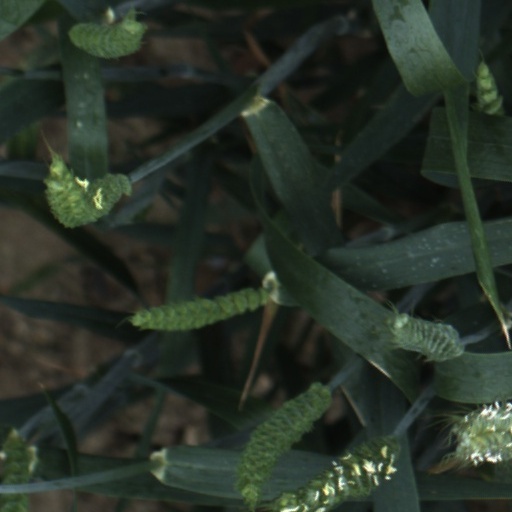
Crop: wheat